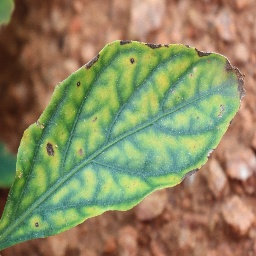
Label: cercospora